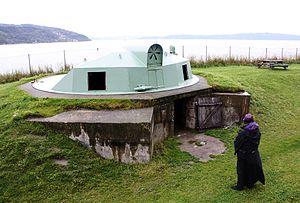
Munkholmen / Galleri
Munkholmen er en lille ø på 13 hektar som ligger ca. 2 km udenfor Trondheim centrum i Trondheimsfjorden.